Domino (Jessie J song)

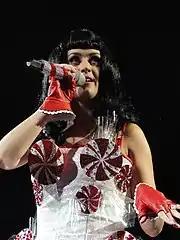
"Domino" was congratulated and criticised for sounding similar to Katy Perry (pictured), specifically songs from "Teenage Dream" (2010).

While critics praised the vocals on "Domino", they were divided on the heavy production and similarities to Katy Perry's "Teenage Dream" (2010).